Great Dyke

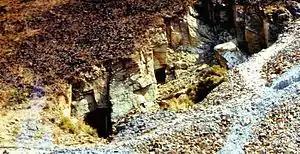
Entrance to the adit of a chromite mine, Mutorashanga.

Geologically the Great Dyke is not a dyke, but is lopolithic and Y-shaped in cross-section. It is a group of layered ultramafic intrusions that extend across Zimbabwe with a strike of about N20°E. The width of the intrusions vary from 3 to . The Great Dyke is unusual in that most ultramafic layered intrusions display near horizontal sill or sheet forms.